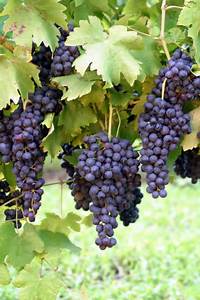
Label: Grapes